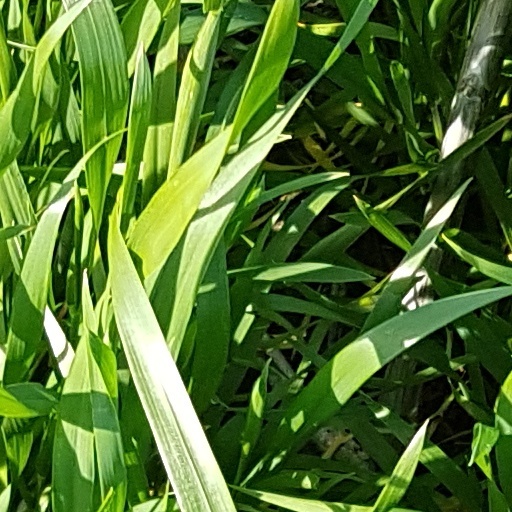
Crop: wheat